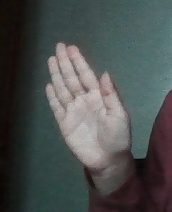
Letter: seen